Bartolomeo Cristofori

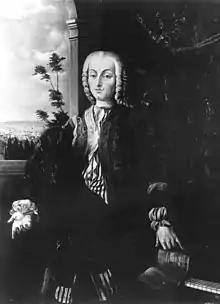
Photo of a 1726 portrait of Bartolomeo Cristofori. The original was lost in the Second World War.

Bartolomeo Cristofori di Francesco (May 4, 1655 – January 27, 1731) was an Italian maker of musical instruments famous for inventing the piano.